William Colglazier

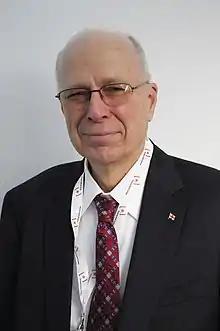
Colglazier in 2011

Elmer William Colglazier (born November 24, 1944) is an American physicist, best known as the fourth science and technology adviser to the U.S. Secretary of State from 2011 to 2014. In that role, he has written about the benefits of science diplomacy.